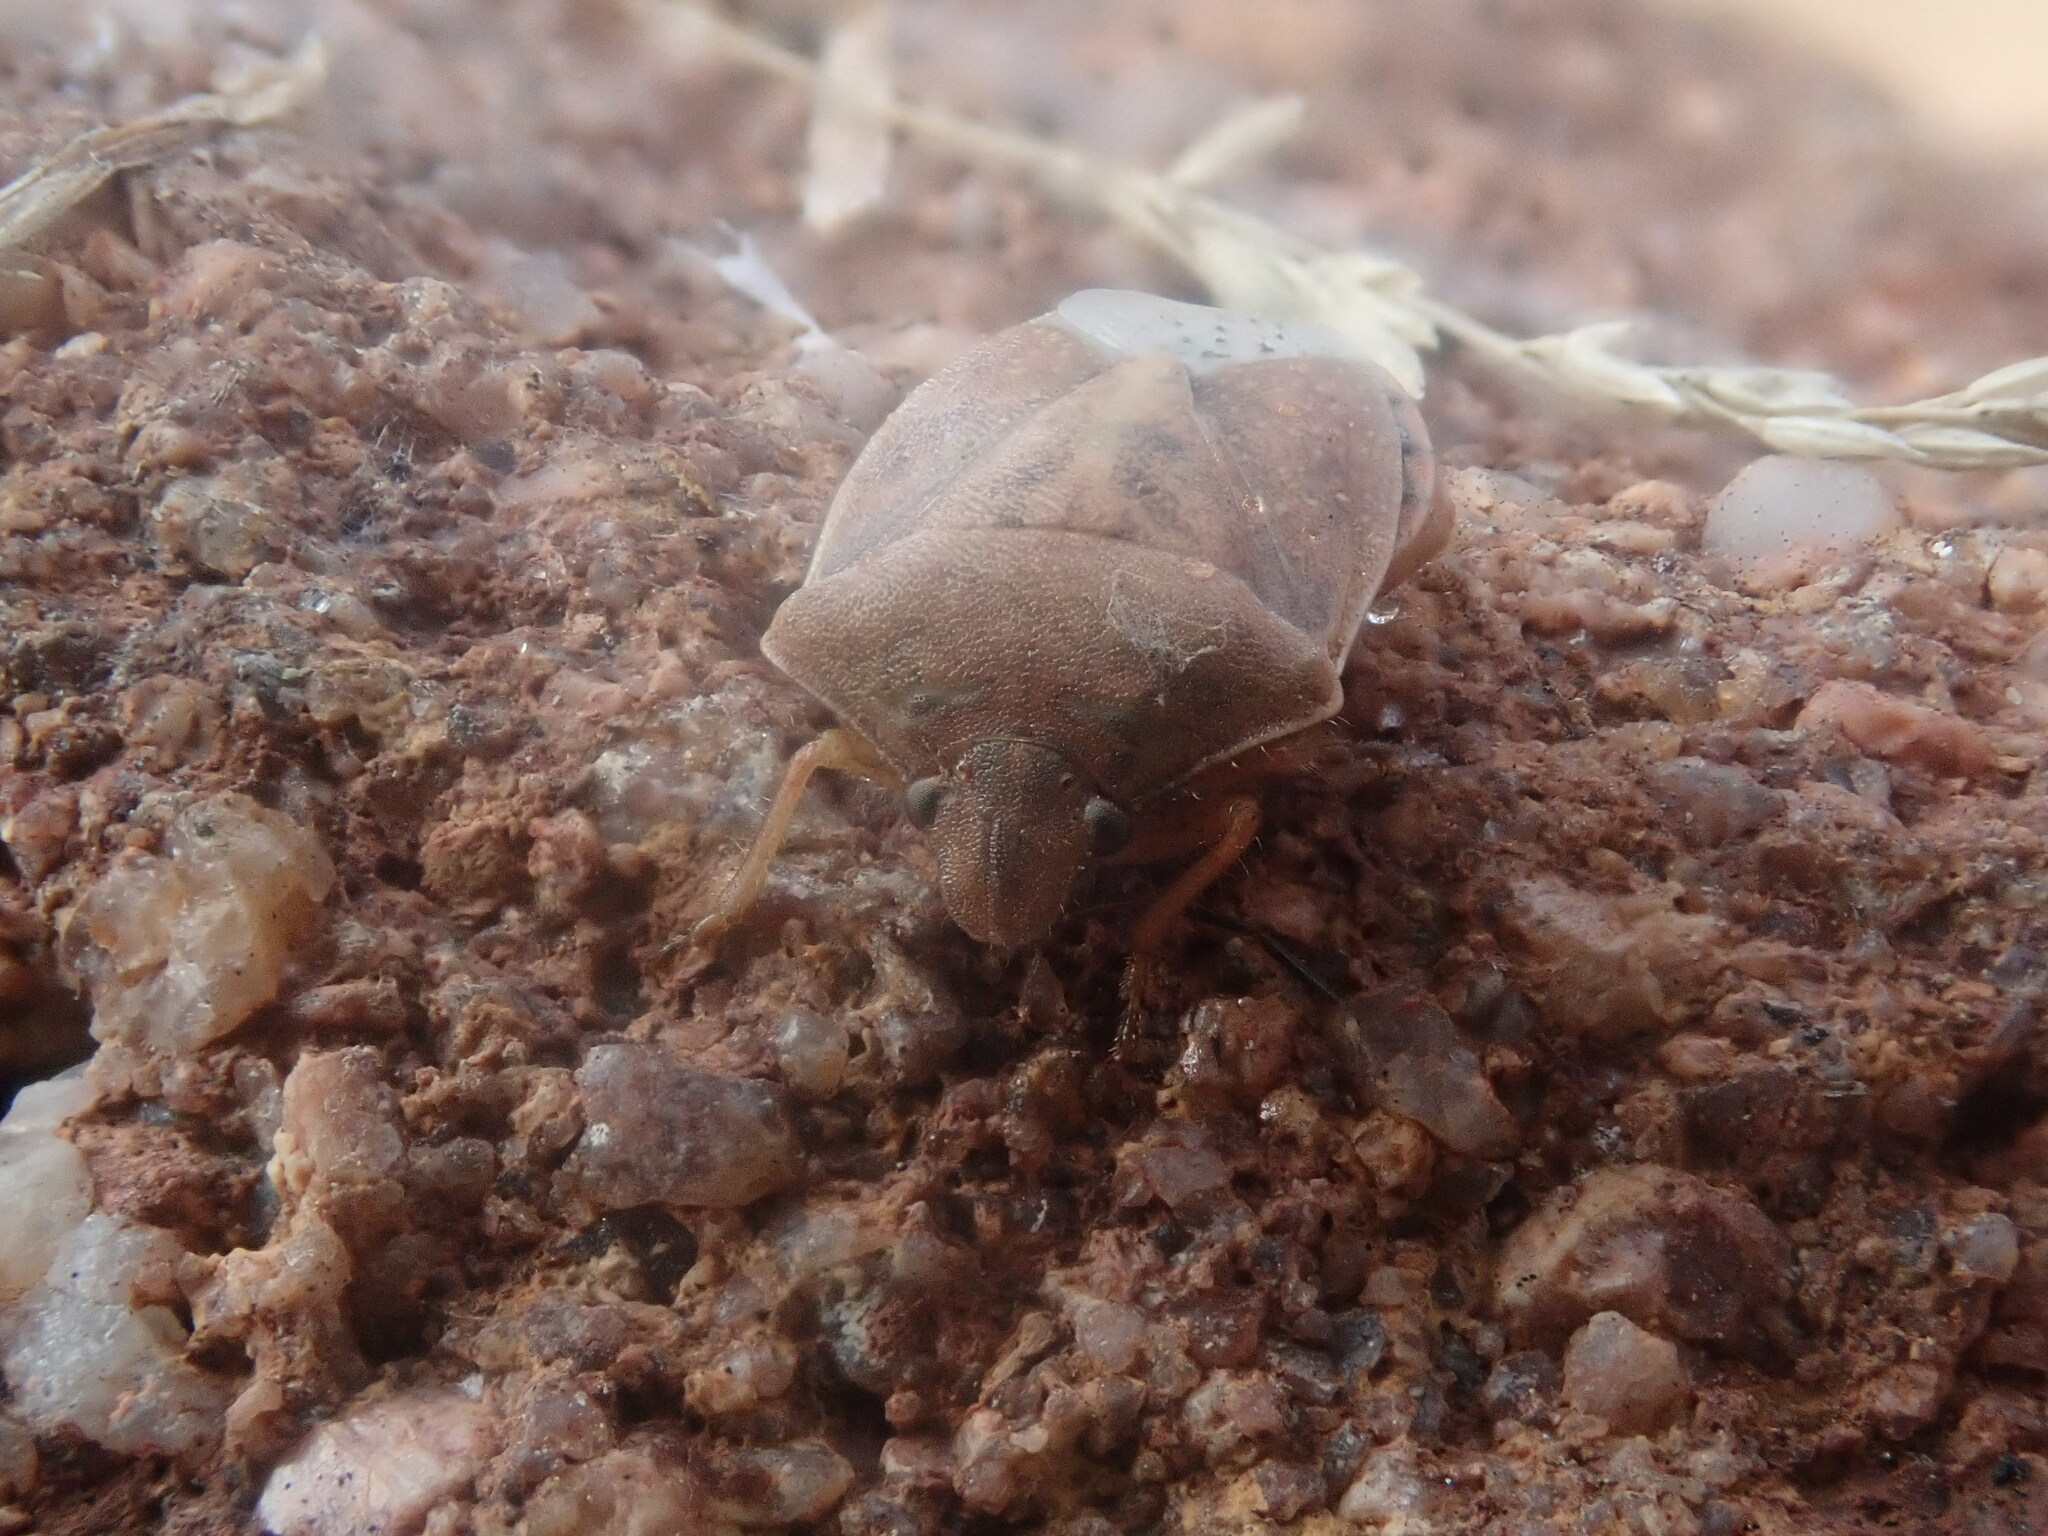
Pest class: stink_bug